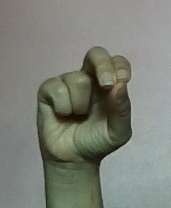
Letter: gaaf